Basilica Ulpia

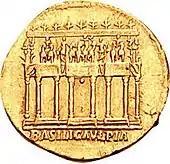
"Aureus" of Trajan with the basilica on the reverse, marked: and showing the decorative statuary

The east façade featured a portico with three projecting porches. The center porch framed the main entrance and was the grandest, with 10 columns of yellow marble supporting it. Atop the center porch over an elaborate attic and entablature was a gilt bronze quadriga (four-horse chariot) escorted by Victories, with the two flanking porches topped by "bigae" (two-horse chariots). Between the chariots were colossal statues of Trajan. The many rows of columns separating the side aisles are a traditional means of structure for basilicas. This method of structure can be traced back to Egyptian hypostyle Halls. The Basilica Ulpia is very similar to one of the most famous hypostyle halls, Great Hypostyle Hall at Karnak.